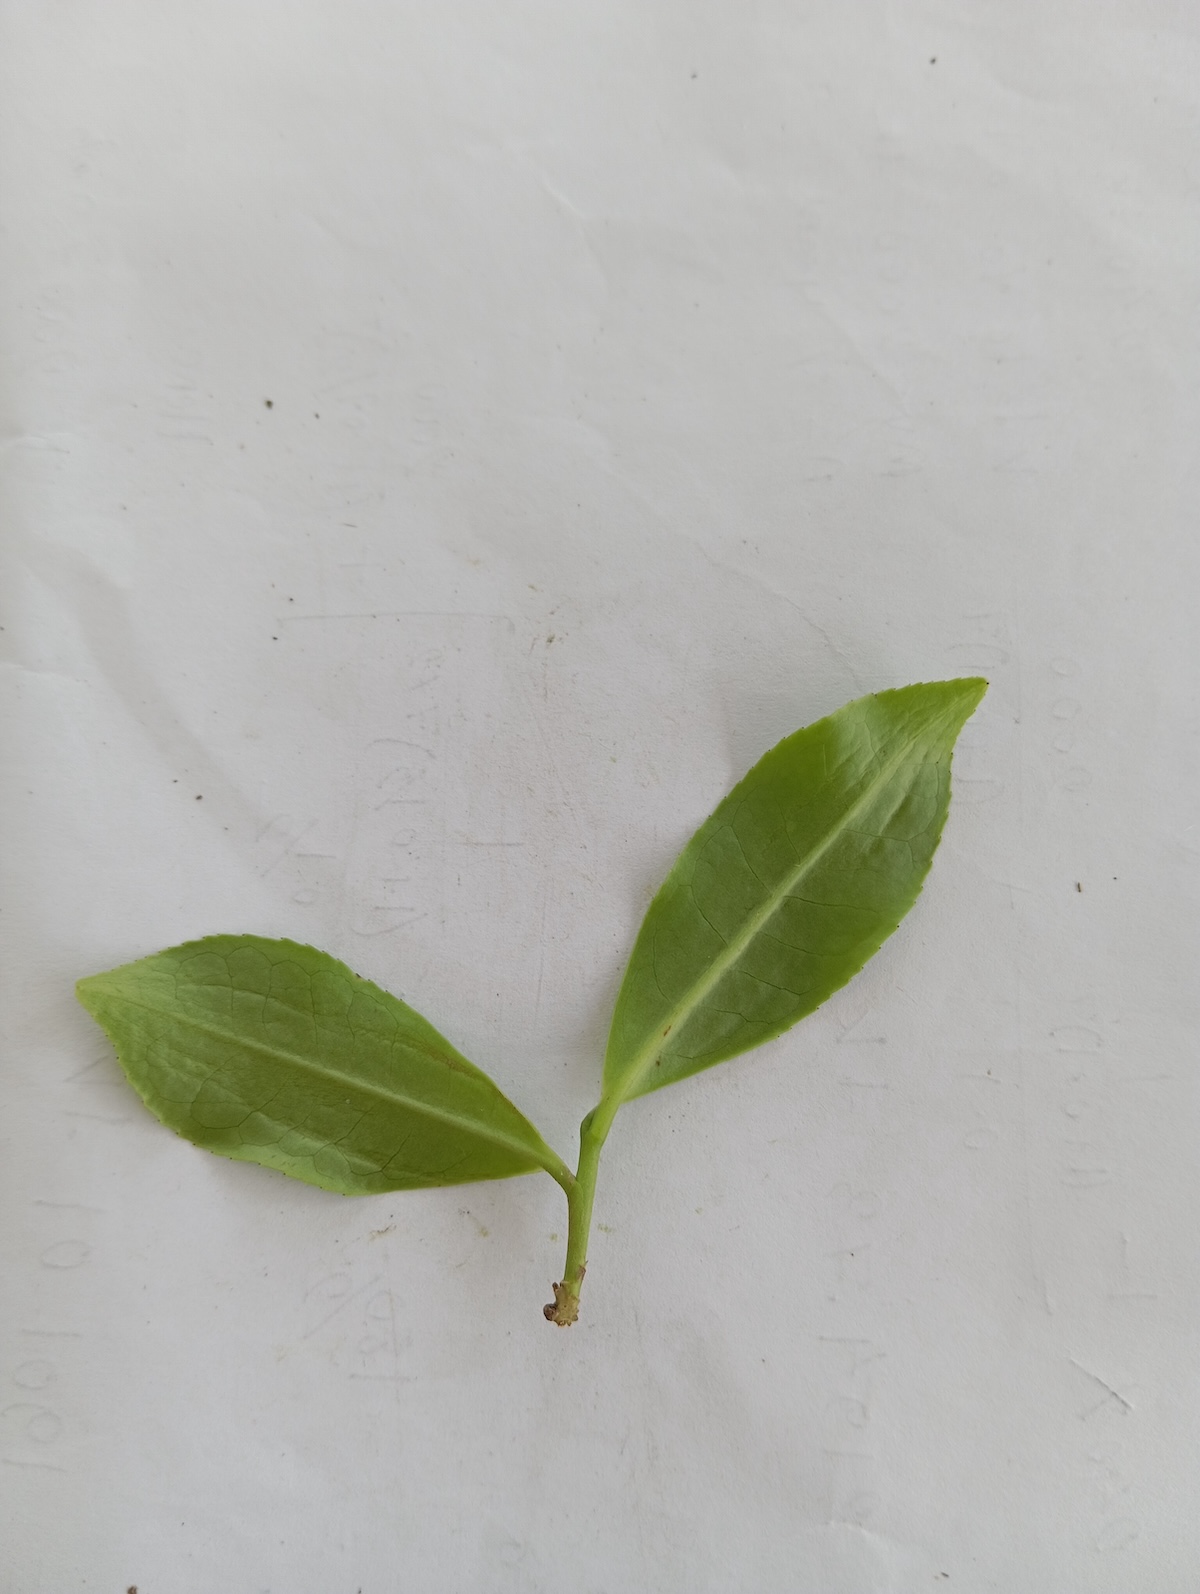
Label: Healthy leaf